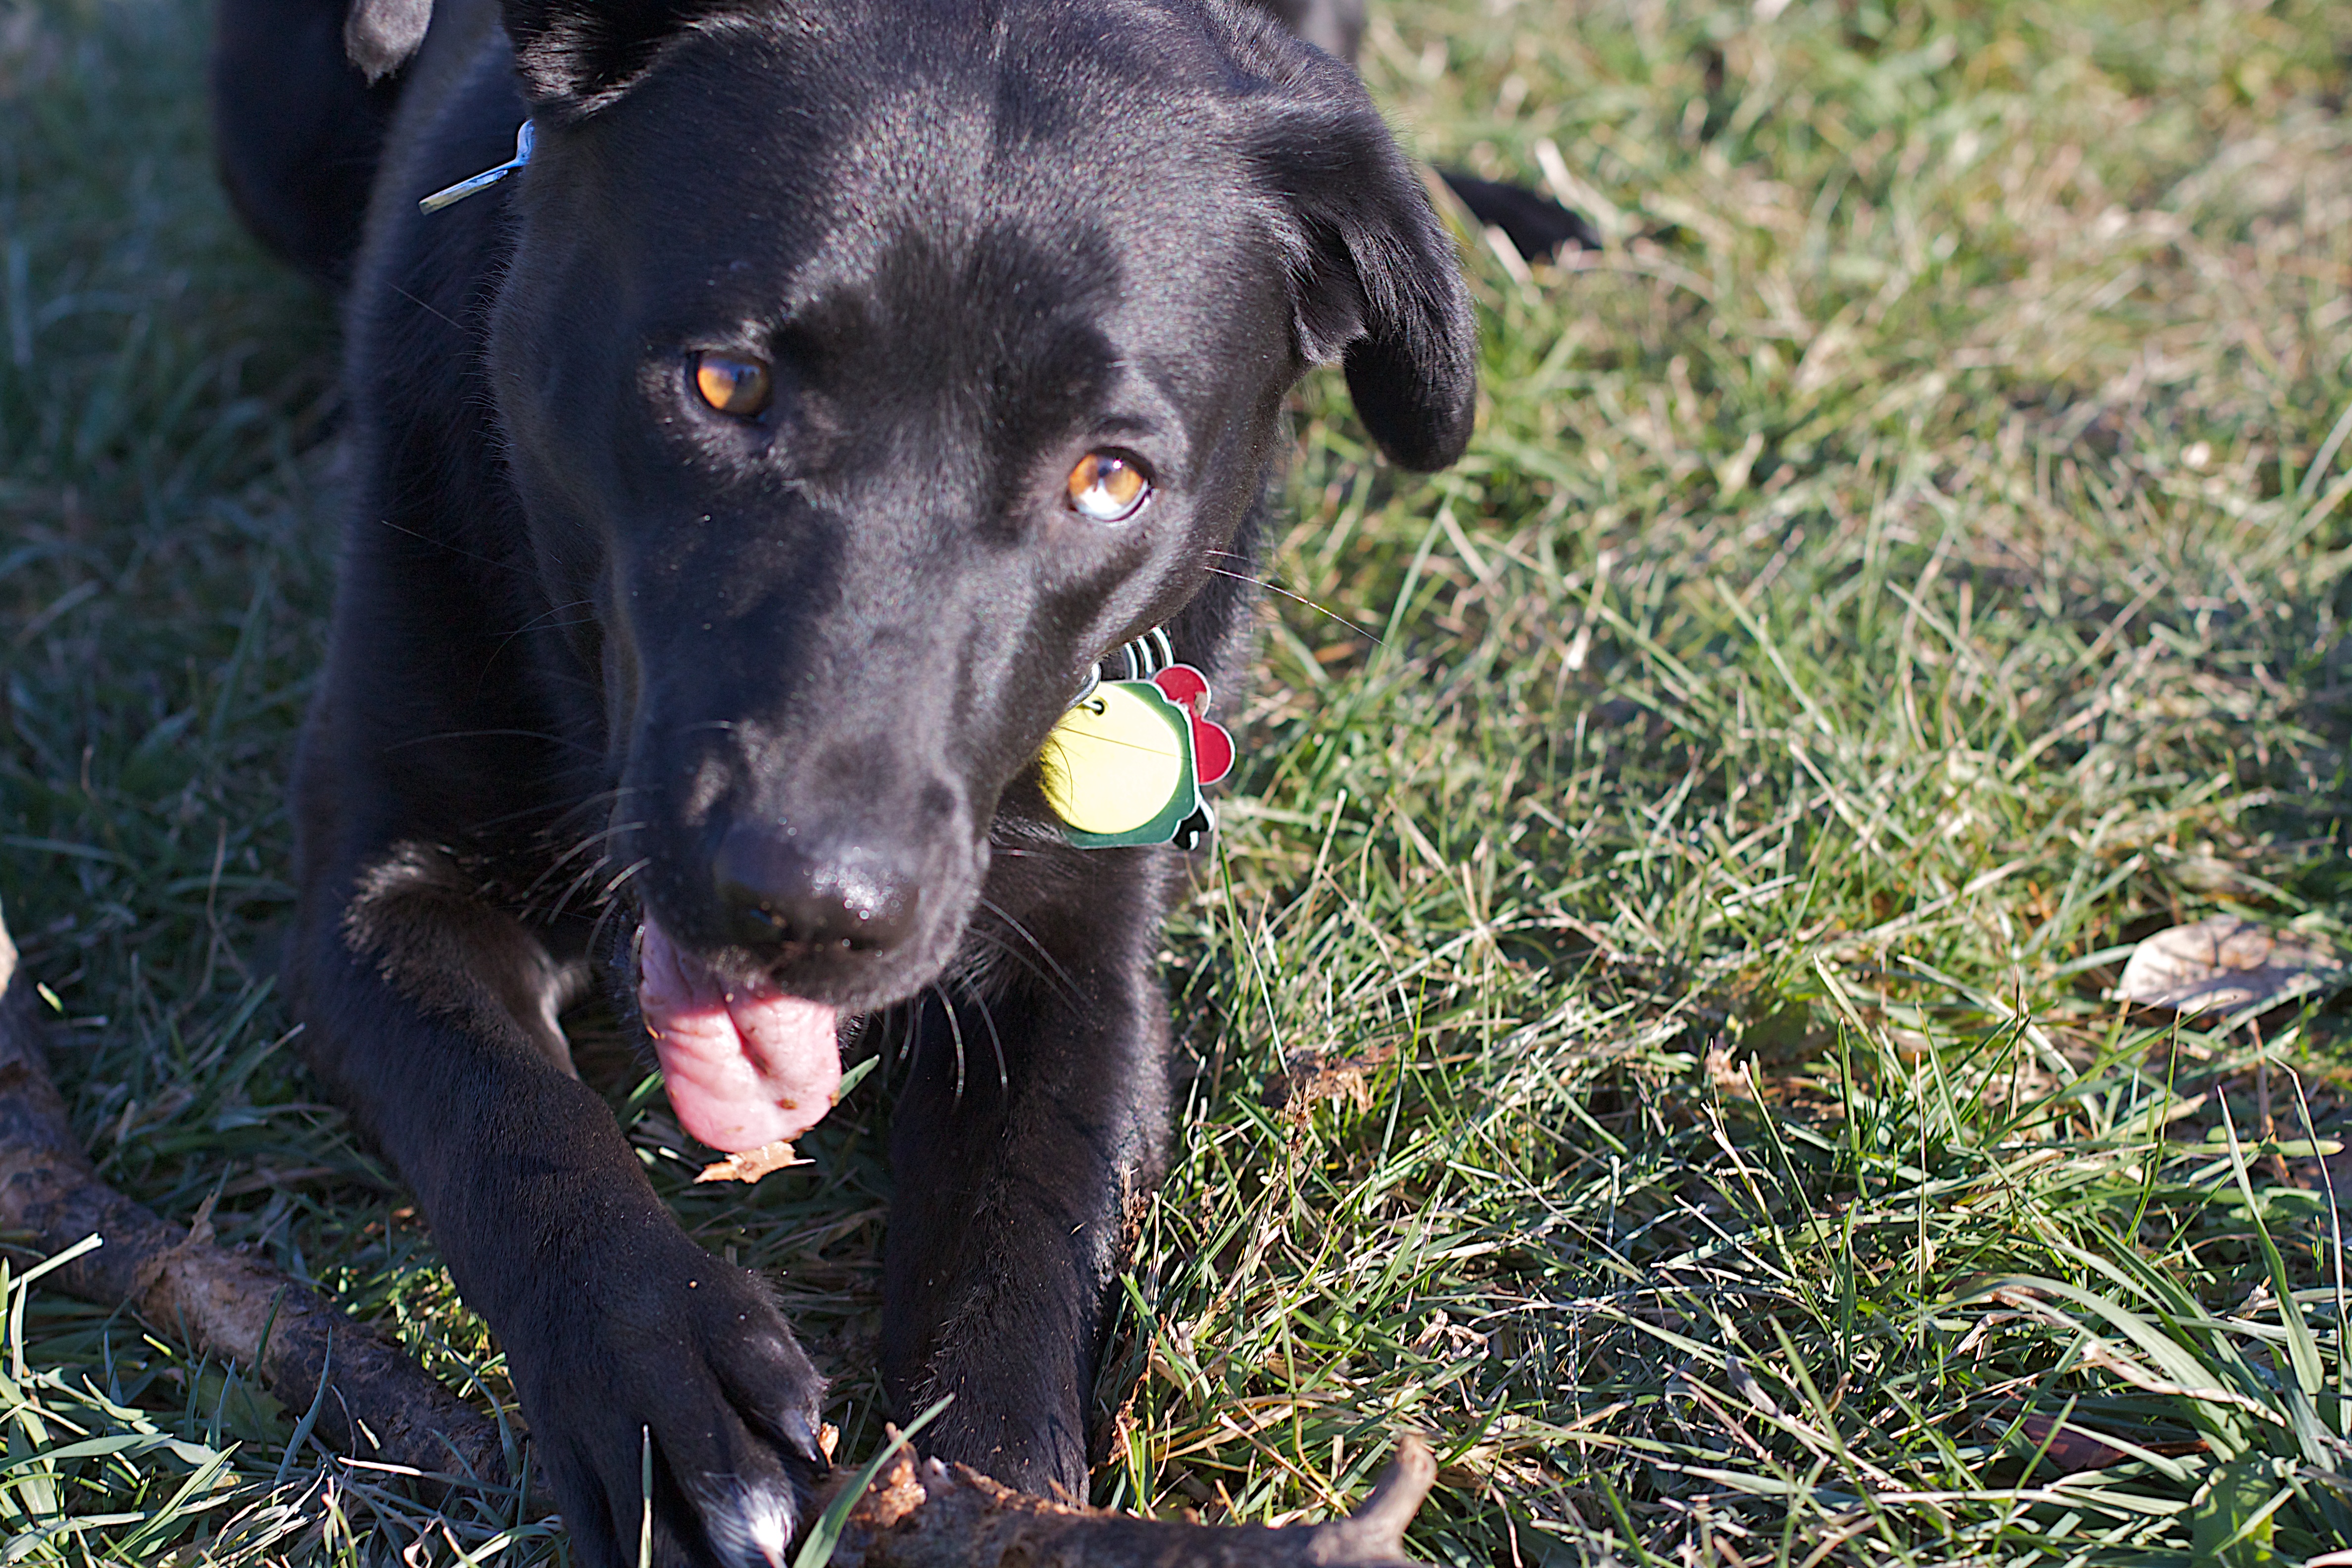
grass, puppy, dog, mammal, vertebrate, labrador retriever, patterdale terrier, dog like mammal